Semiconductor detector

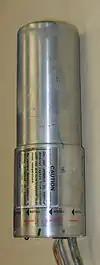
High-purity germanium detector (disconnected from liquid nitrogen dewar)

Germanium detectors are mostly used for gamma spectroscopy in nuclear physics, as well as x-ray spectroscopy. While silicon detectors cannot be thicker than a few millimeters, germanium can have a sensitive layer (depletion region) thickness of centimeters, and therefore can be used as a total absorption detector for gamma rays up to a few MeV. These detectors are also called high-purity germanium detectors (HPGe) or hyperpure germanium detectors. Before current purification techniques were refined, germanium crystals could not be produced with purity sufficient to enable their use as spectroscopy detectors. Impurities in the crystals trap electrons and holes, ruining the performance of the detectors. Consequently, germanium crystals were doped with lithium ions (Ge(Li)), in order to produce an intrinsic region in which the electrons and holes would be able to reach the contacts and produce a signal.